Warnke Covered Bridge

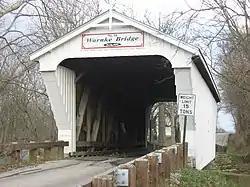

The Warnke Covered Bridge, also known as Warnke Bridge, is a historic covered bridge crossing Swamp Creek in Harrison Township, Preble County, Ohio, northeast of Lewisburg. Built from 1895 to 1896 by Everett S. Sherman, it has a span of 51 feet. It was listed on the National Register of Historic Places in 1976.